LGBTQ culture in Washington, D.C.

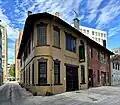
Green Lantern in Downtown D.C.

In 2015, following the U.S. Supreme Court rulings that states must recognize same-sex marriages, the White House was lit in with the colors of the Pride flag.